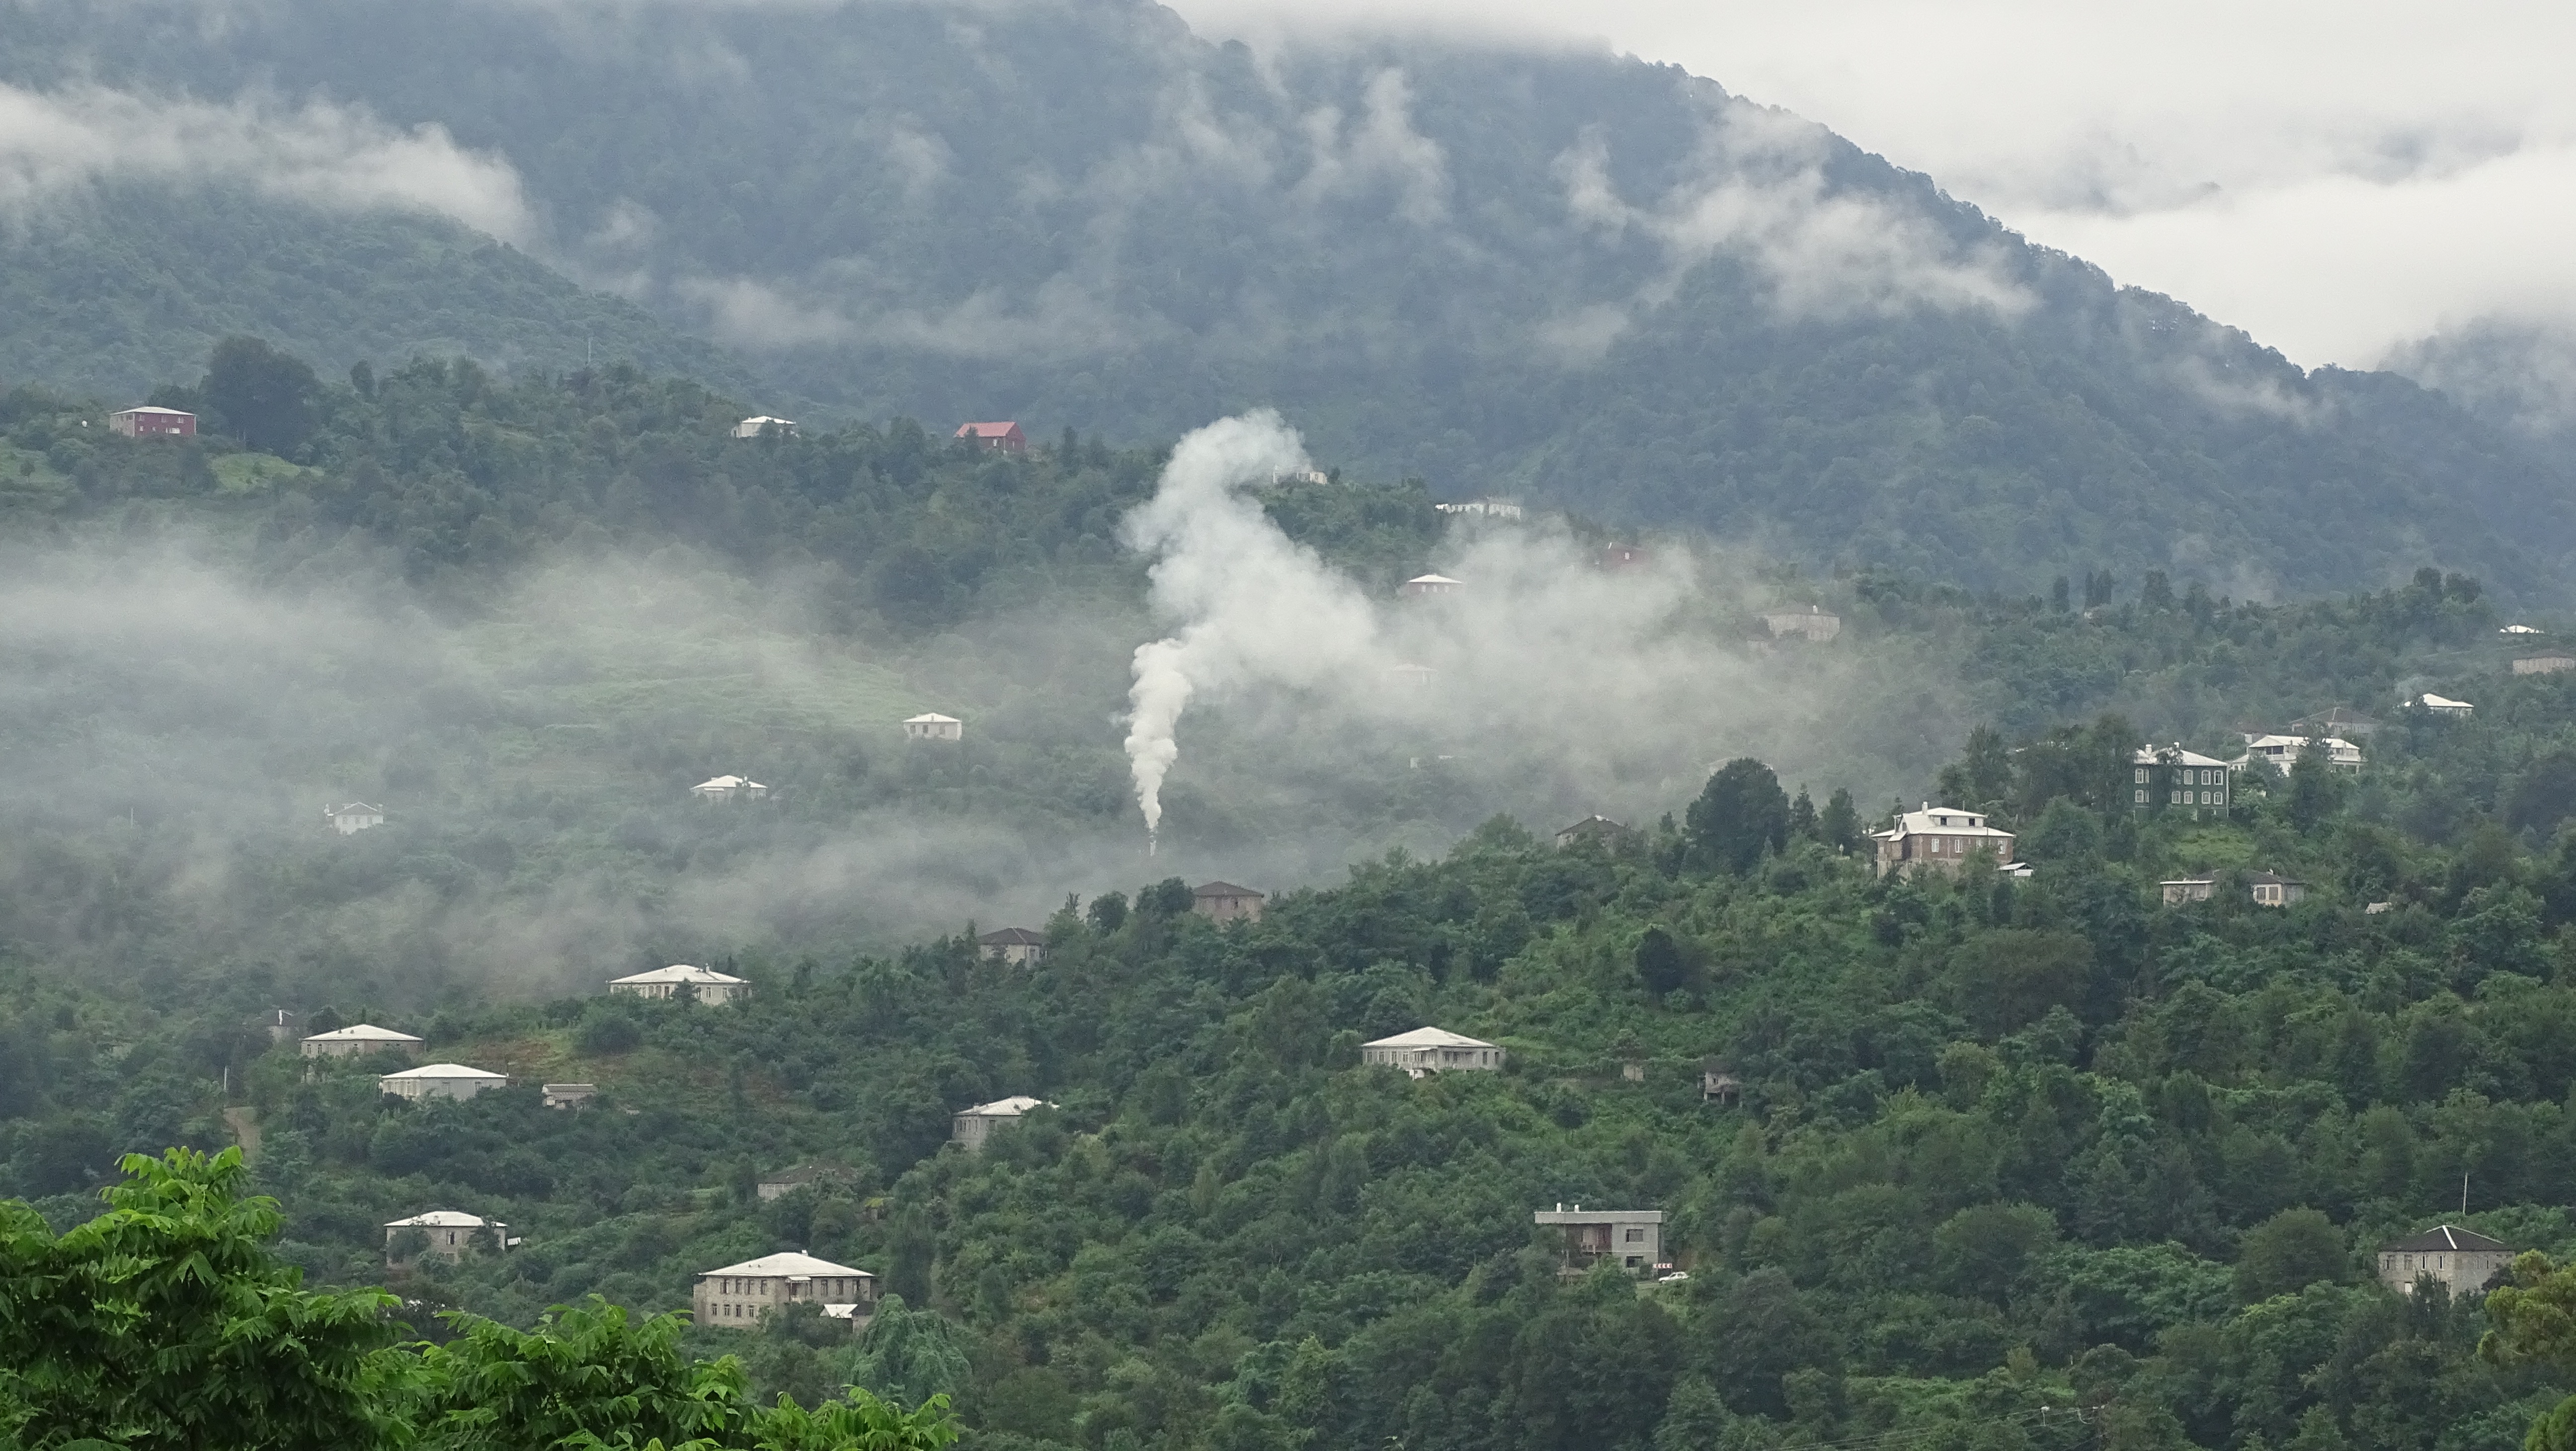
forest, mountain, cloud, fog, house, hill, valley, mountain range, fire, clouds, plateau, wildfire, aerial photography, hill station, geographical feature, atmospheric phenomenon, atmosphere of earth, mountainous landforms, geological phenomenon